Assiniboine language

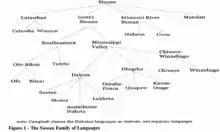
The Siouan Family of Languages

The Assiniboine language (also known as Assiniboin, Hohe, or Nakota, Nakoda, Nakon or Nakona, or Stoney) is a Nakotan Siouan language of the Northern Plains. The name "Assiniboine" comes from the term , from Ojibwe, meaning 'Stone Siouans'. The reason they were called this was that Assiniboine people used heated stone to boil their food. In Canada, Assiniboine people are known as Stoney Indians, while they called themselves "Nakota" or "Nakoda", meaning 'allies"'."